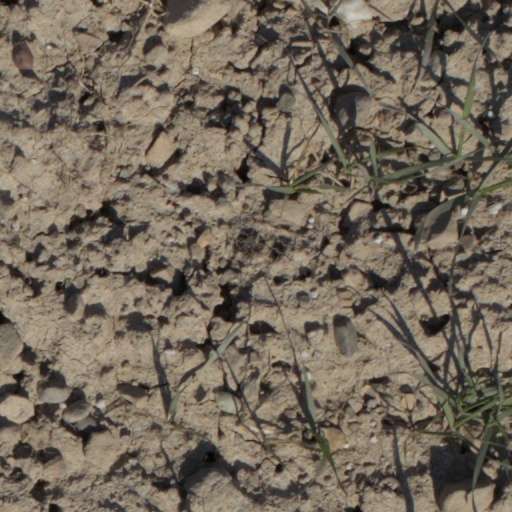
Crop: wheat